Uterine prolapse

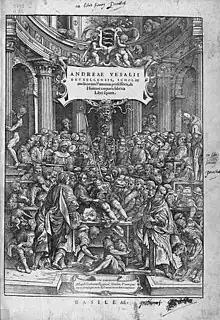
In 1543, Andreus Vesalius, professor of anatomy at Padua, published "De Humani Corporis Fabrica Libri Septem", which included an accurate depiction of the entire female genital tract, including the uterus

Towards the end of the 16th century, pessaries became more common in the management of uterine prolapse, due in part to advances in anatomic knowledge of the female genitourinary tract earlier in the century. Pessaries were usually made out of wax, metal, glass, or wood. Charles Goodyear's invention of volcanized rubber in the mid-1800s made it possible to produce pessaries that would not decompose. However, even into the 1800s, alternative practices were still used, such as the use of sea-water douches, postural exercises, and leeching.